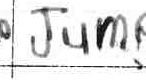
Label: jump